Sam Davis

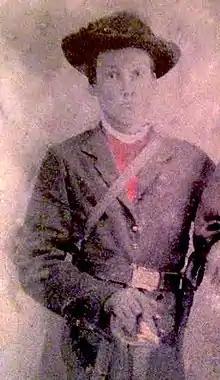
Davis in uniform

Sam Davis (October 6, 1842 – November 27, 1863) was a Confederate soldier executed by Union forces in Pulaski, Tennessee as a spy, during the American Civil War. He is popularly known as the "Boy Hero of the Confederacy", although he was 21 when he died. He became a celebrated instance of Confederate memorialization in the late 1890s and early 1900s, eulogized by Middle Tennesseeans for his valor and sacrifice. Davis' story was popularized by editor J. B. Killebrew and later by Sumner Archibald Cunningham. Due in part to the story's themes of piety and masculinity, Cunningham's portrayal of Davis fit into mythology of the "Lost Cause" in the postwar South.